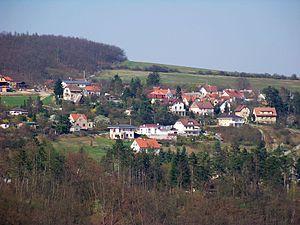
Petrov est une commune du district de Prague-Ouest, dans la région de Bohême-Centrale, en République tchèque. Sa population s'élevait à 737 habitants en 2020.